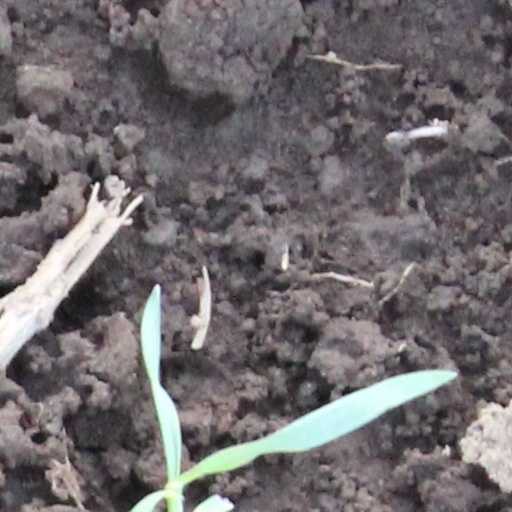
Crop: wheat